Sanjida Islam

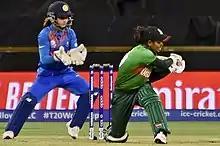
Sanjida batting for Bangladesh during the 2020 ICC Women's T20 World Cup

Sanjida made her T20I career against Ireland women's cricket team on August 28, 2012. In June 2018, she was part of Bangladesh's squad that won their first ever Women's Asia Cup title, winning the 2018 Women's Twenty20 Asia Cup tournament. Later the same month, she was named in Bangladesh's squad for the 2018 ICC Women's World Twenty20 Qualifier tournament.